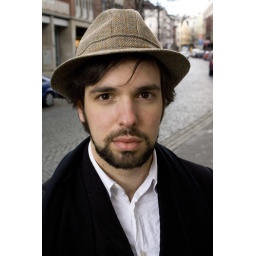
monkey in hat